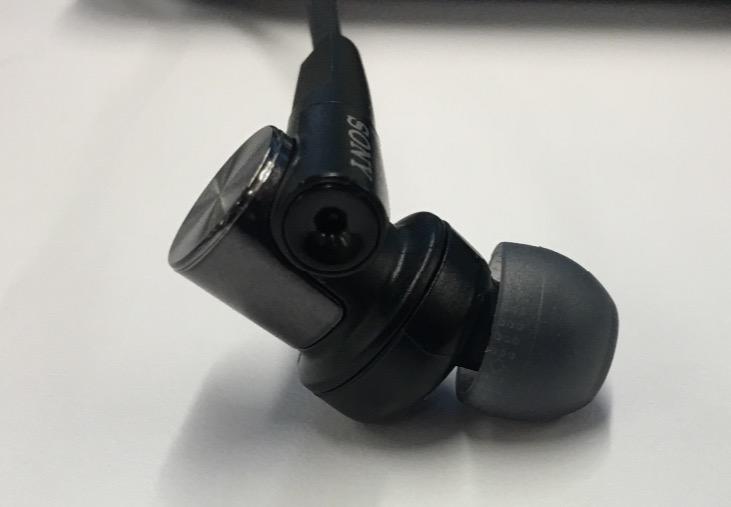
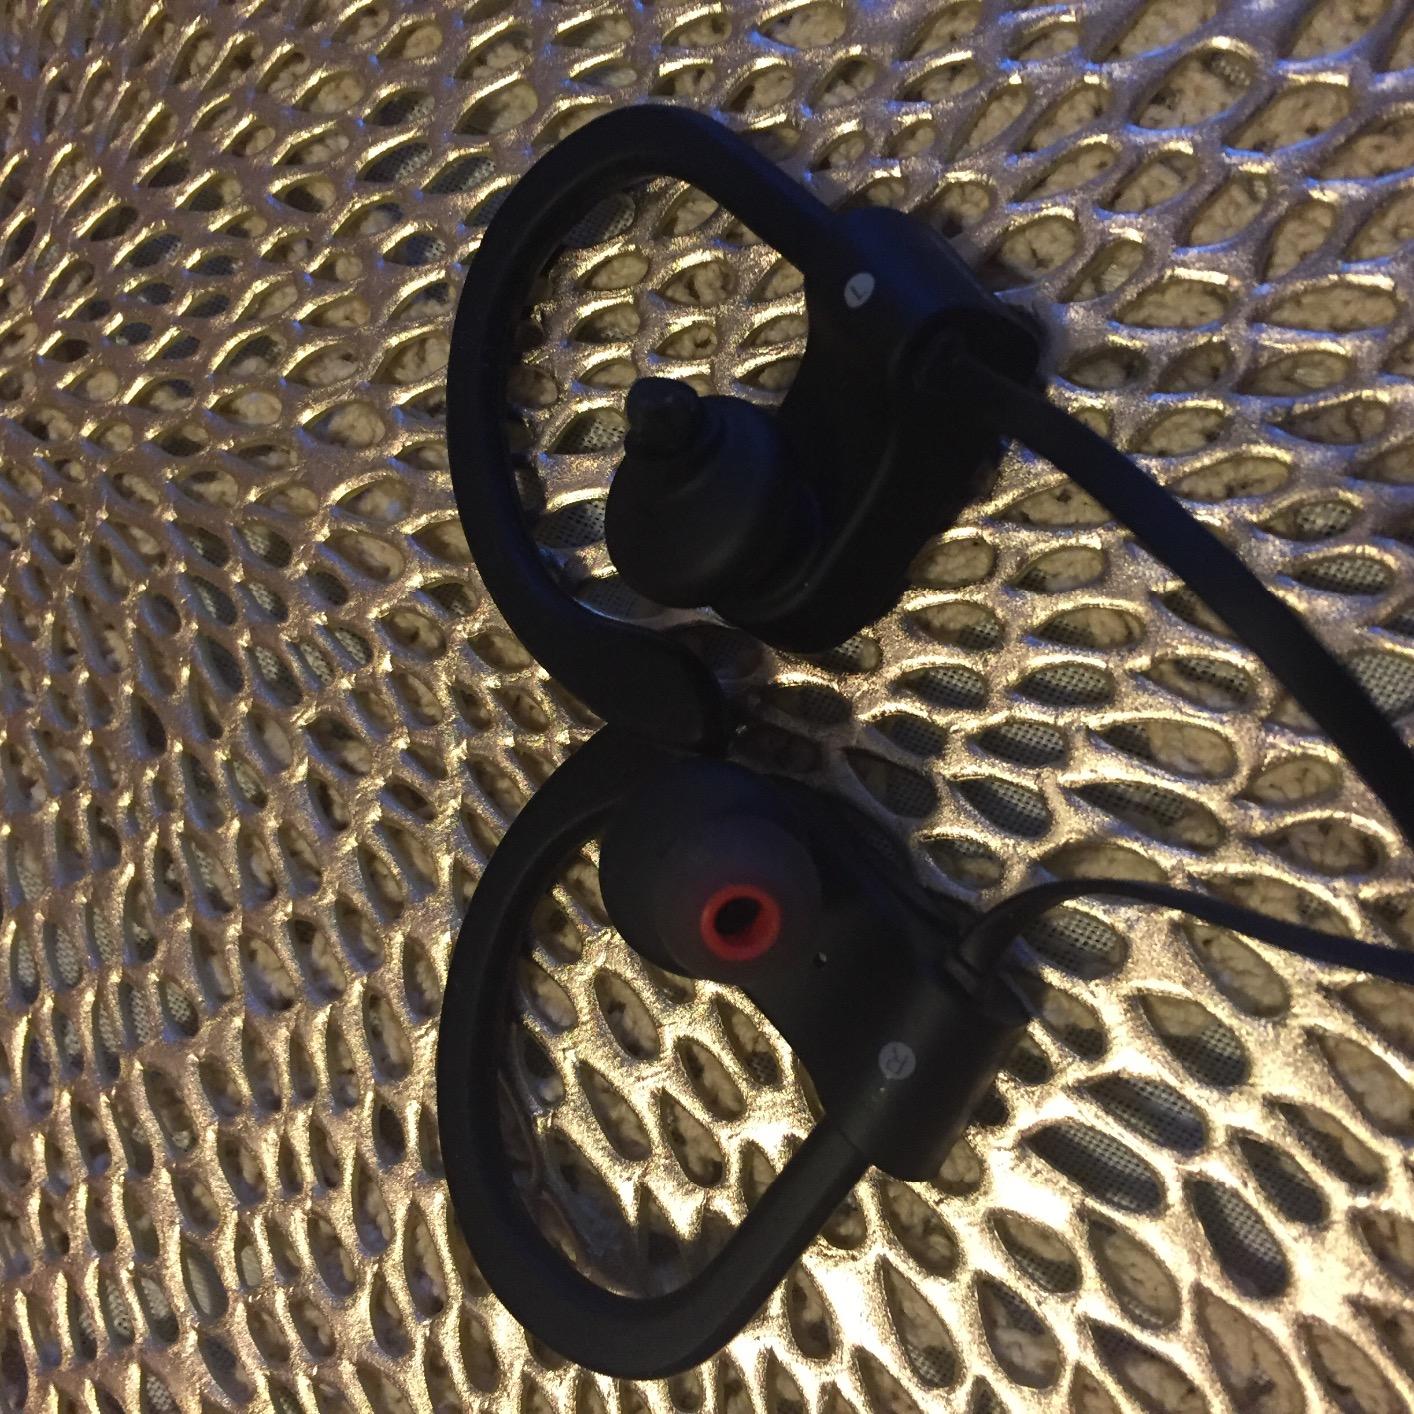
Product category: headphones
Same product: no